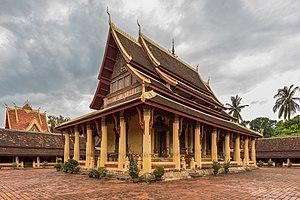
Wat Si Saket temple bouddhiste, dans sa cour pavée, sous un ciel orageux. Plus vieux temple de Vientiane (capitale du Laos), il fut édifié entre 1819 et 1824.
Le Vat Sisakhet est le plus vieux temple de Vientiane. Il fut édifié en 1818 sur l'ordre du roi Anouvong. Chaque année, le roi y recevait le serment de fidélité des fonctionnaires.